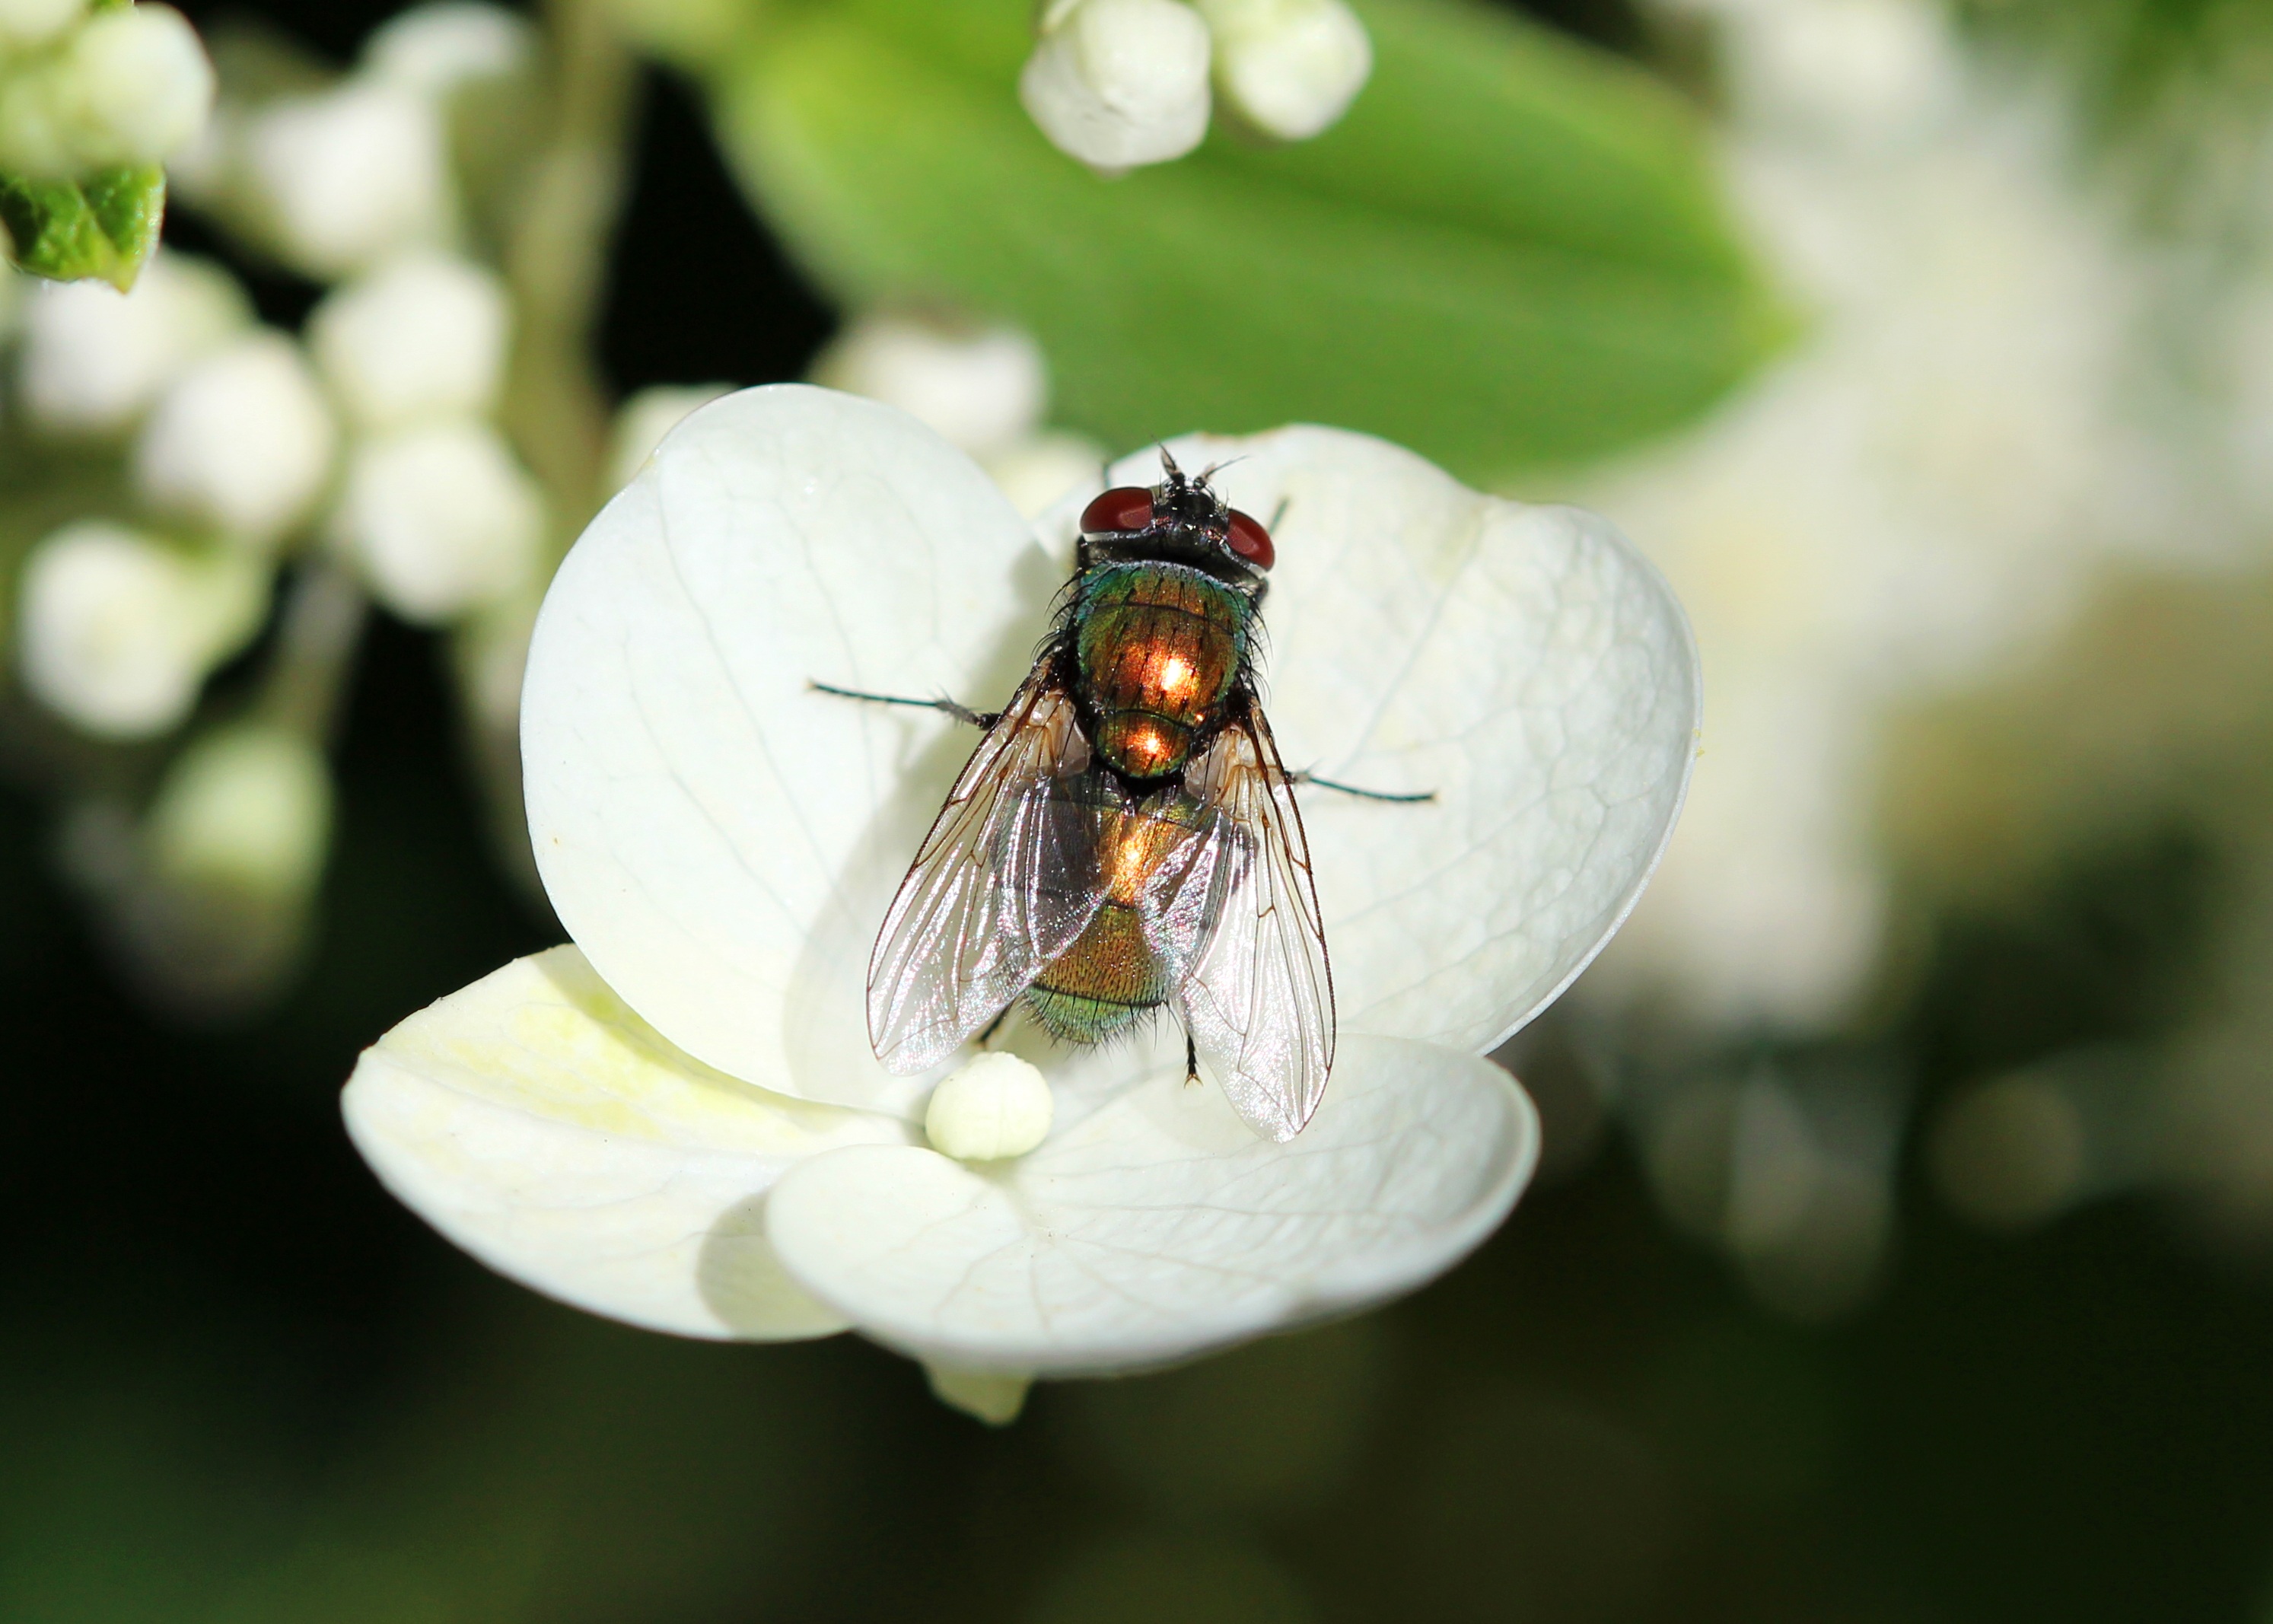
nature, blossom, photography, flower, fly, green, insect, macro, bug, botany, garden, flora, fauna, invertebrate, close up, wings, bee, pest, nectar, macro photography, arthropod, honey bee, membrane winged insect